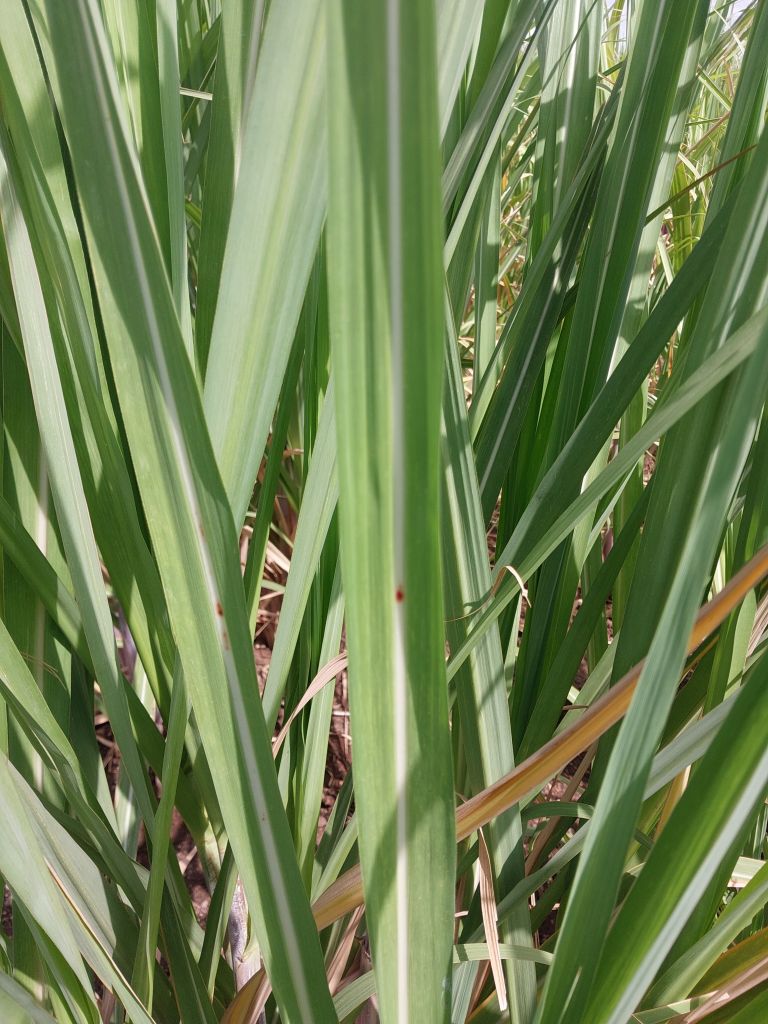
Label: Brown Spot